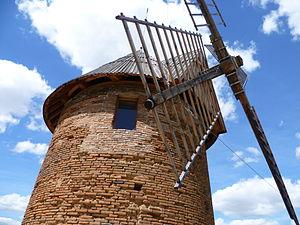
Moulin à vent de Saint-Martin-du-Touch à Toulouse (Haute-Garonne, France).
Saint-Martin-du-Touch est un ancien village autonome devenu un quartier à part entière de la ville de Toulouse. Il fait partie de la sous-division 6.1 du secteur 6 de la ville de Toulouse.